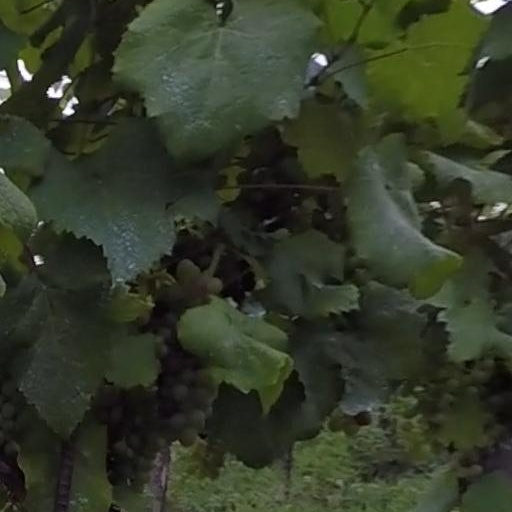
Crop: grape